Somerset Levels

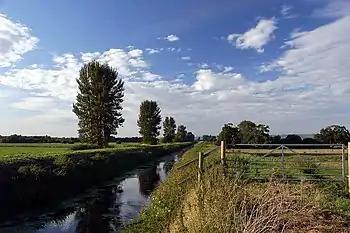
The River Brue in an artificial channel draining farmland near Glastonbury

The Levels are mainly flat areas of inland plains and a coastal sand and clay barrier, east and west of the M5 motorway. There are some slightly raised parts, called "burtles", as well as higher ridges and hills. The Levels are about above mean sea level (O.D.). The general elevation inland is O.D. with peak tides of O.D. recorded at Bridgwater and Burnham-on-Sea. Large areas of peat were laid down in the Brue Valley during the Quaternary period after the ice sheets melted. The area's topography consists of two basins mainly surrounded by hills, the runoff from which forms rivers that originally meandered across the plain but have now been controlled by embanking and clyses (the local name for a sluice). The area is prone to winter floods of fresh water and occasional salt water inundations. The worst in recorded history was the Bristol Channel floods of 1607, which resulted in the drowning of an estimated 2,000 or more people, houses and villages swept away, an estimated of farmland inundated, and livestock killed. Another severe flood occurred in 1872–1873, when over were under water from October to March.